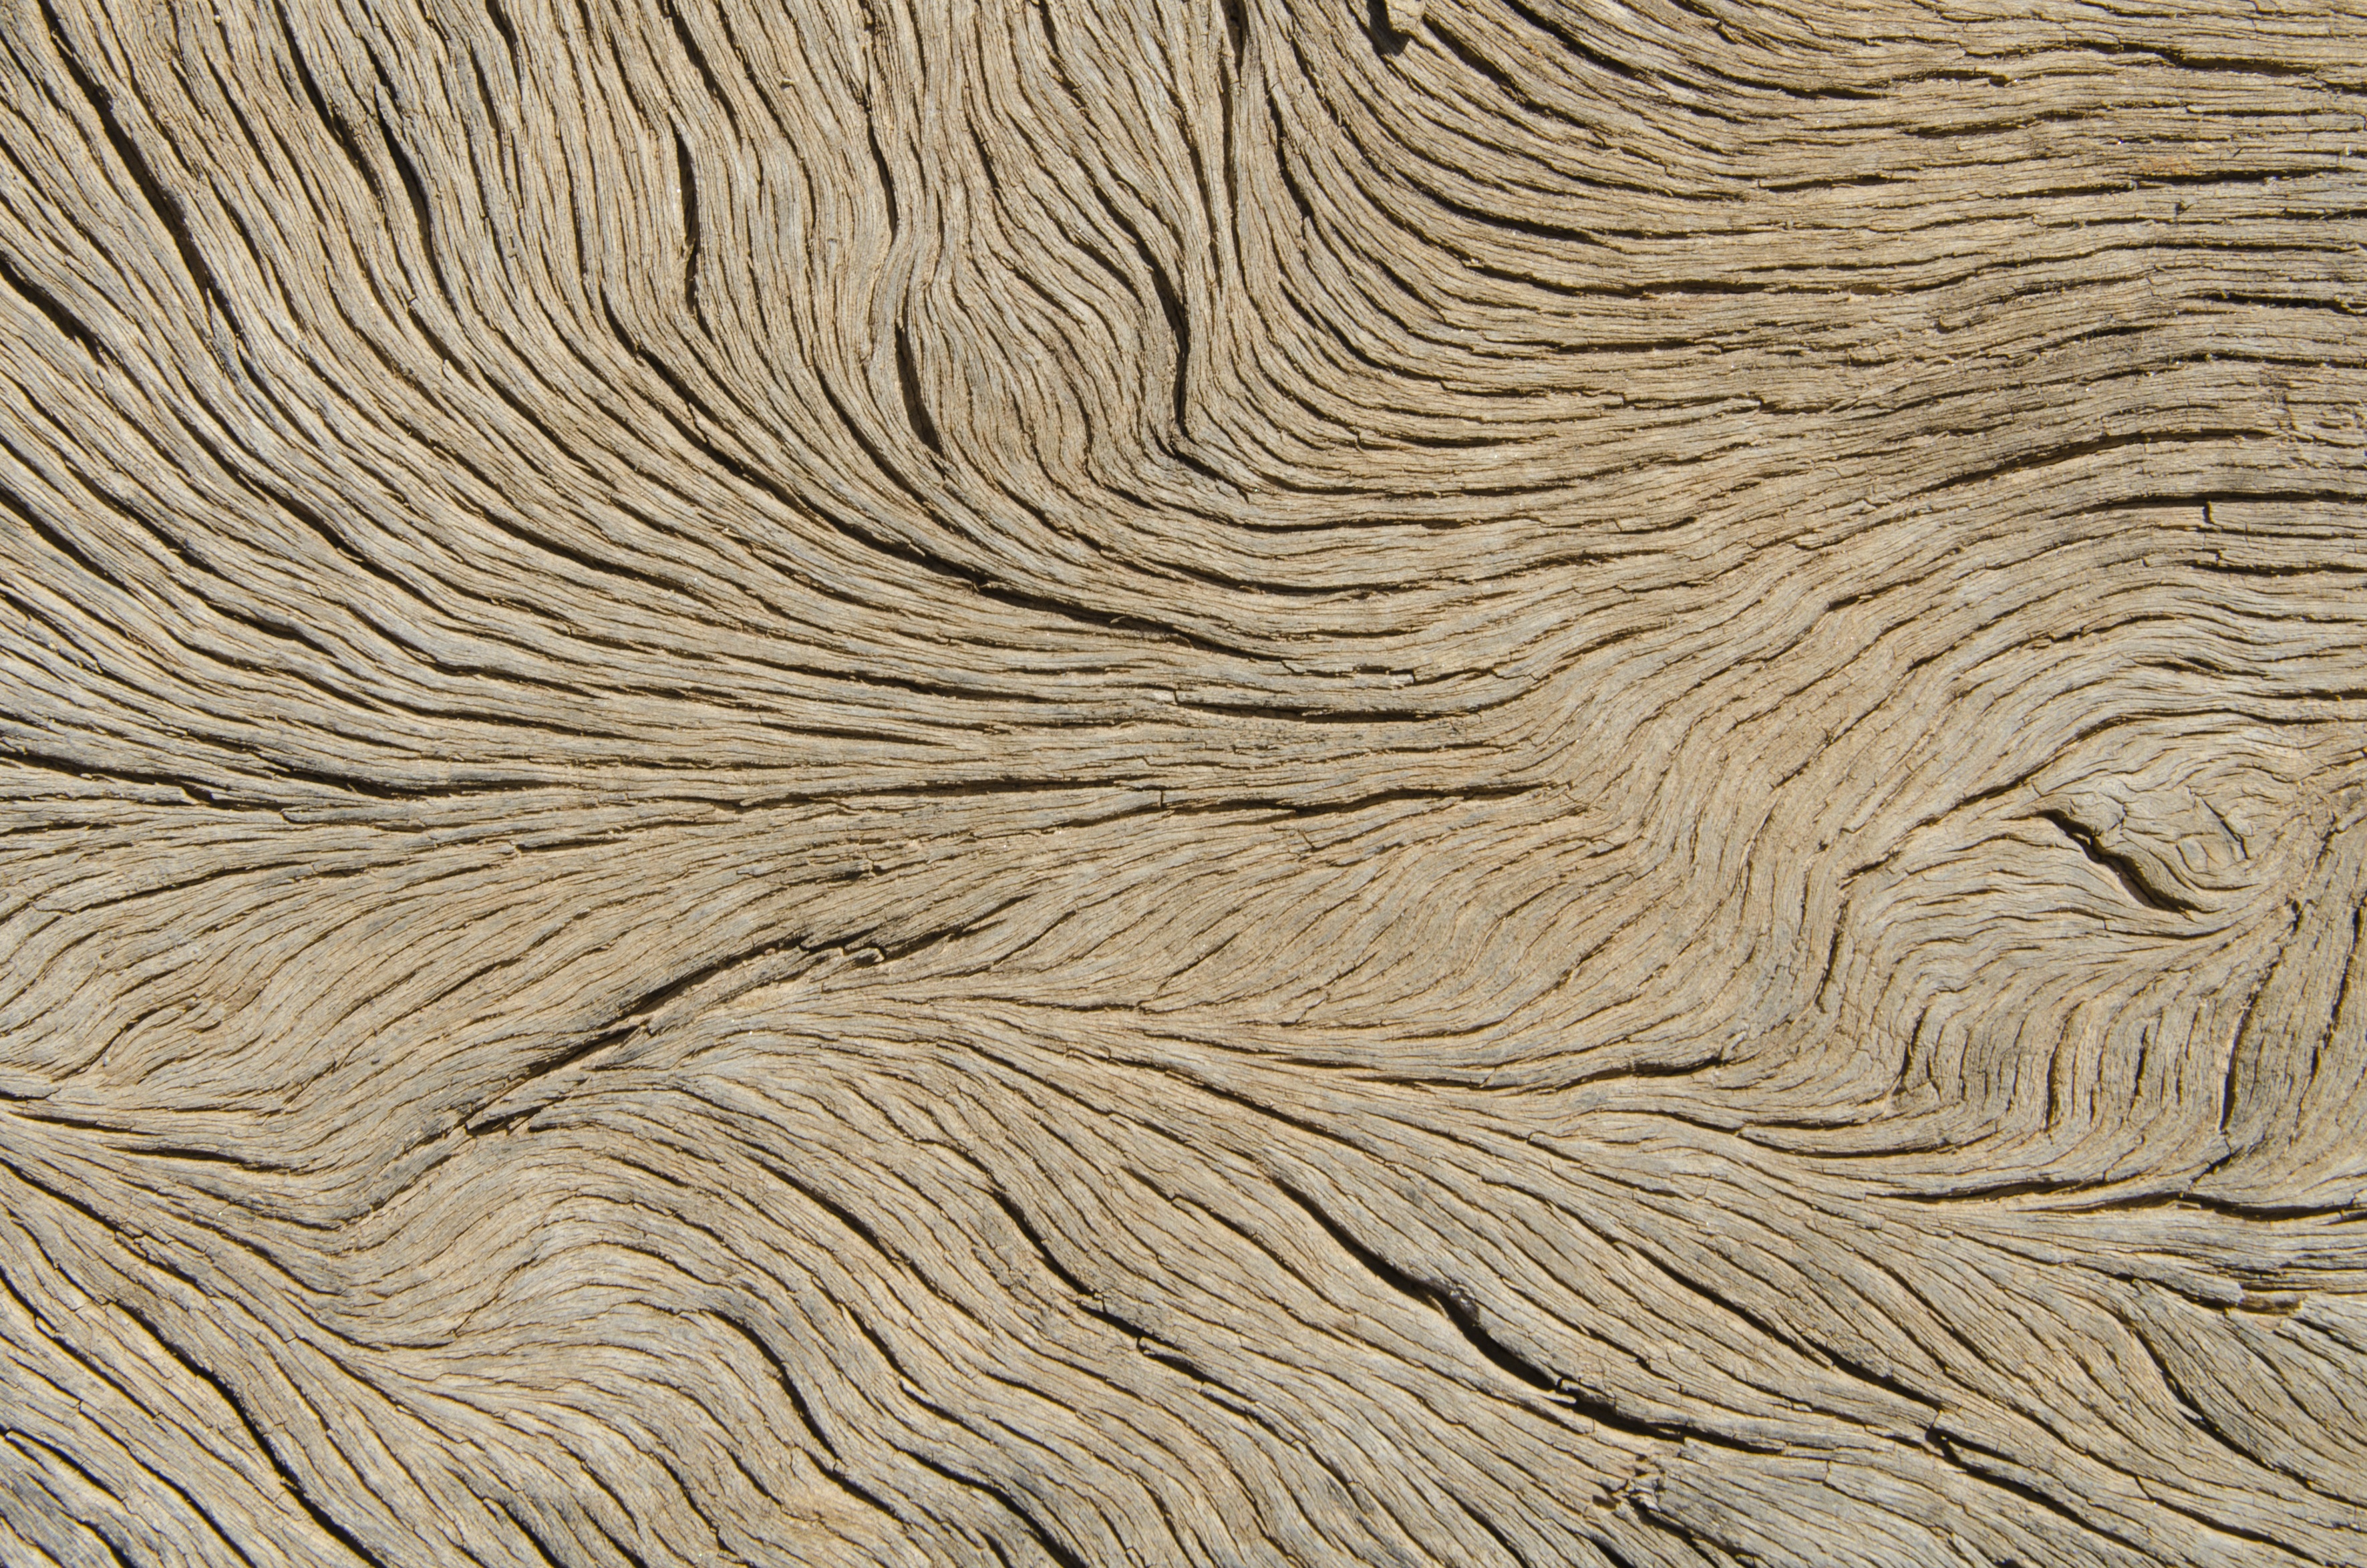
sand, wood, texture, floor, trunk, soil, material, drawing, hardwood, veins, carving, flooring, plywood, wood flooring, laminate flooring